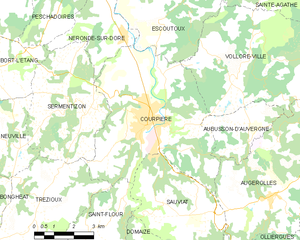
Courpière est une commune française située dans le département du Puy-de-Dôme et la région Auvergne-Rhône-Alpes.